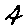
Label: 4